Police brutality in the United States

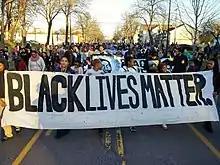
Protest march in response to the Jamar Clark shooting, Minneapolis, Minnesota

Lorie Fridell, Associate Professor of Criminology at University of South Florida, states that "racial profiling was the number one issue facing police [in the 1990s]", which led her to two conclusions: "bias in policing was not just a few officers in a few departments and, overwhelmingly, the police in this country are well-intentioned." According to a Department of Justice report, "Officers, like the rest of us, have an implicit bias linking blacks to crime. So the black crime implicit bias might be implicated in some of the use of deadly force against African-Americans in our country".